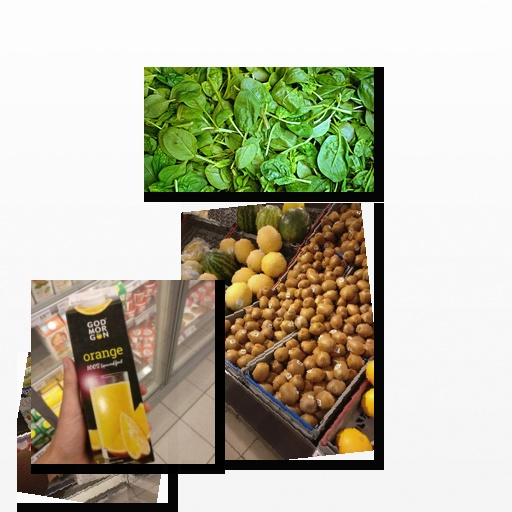
Food items: kiwi, spinach, orange_juice, soyghurt